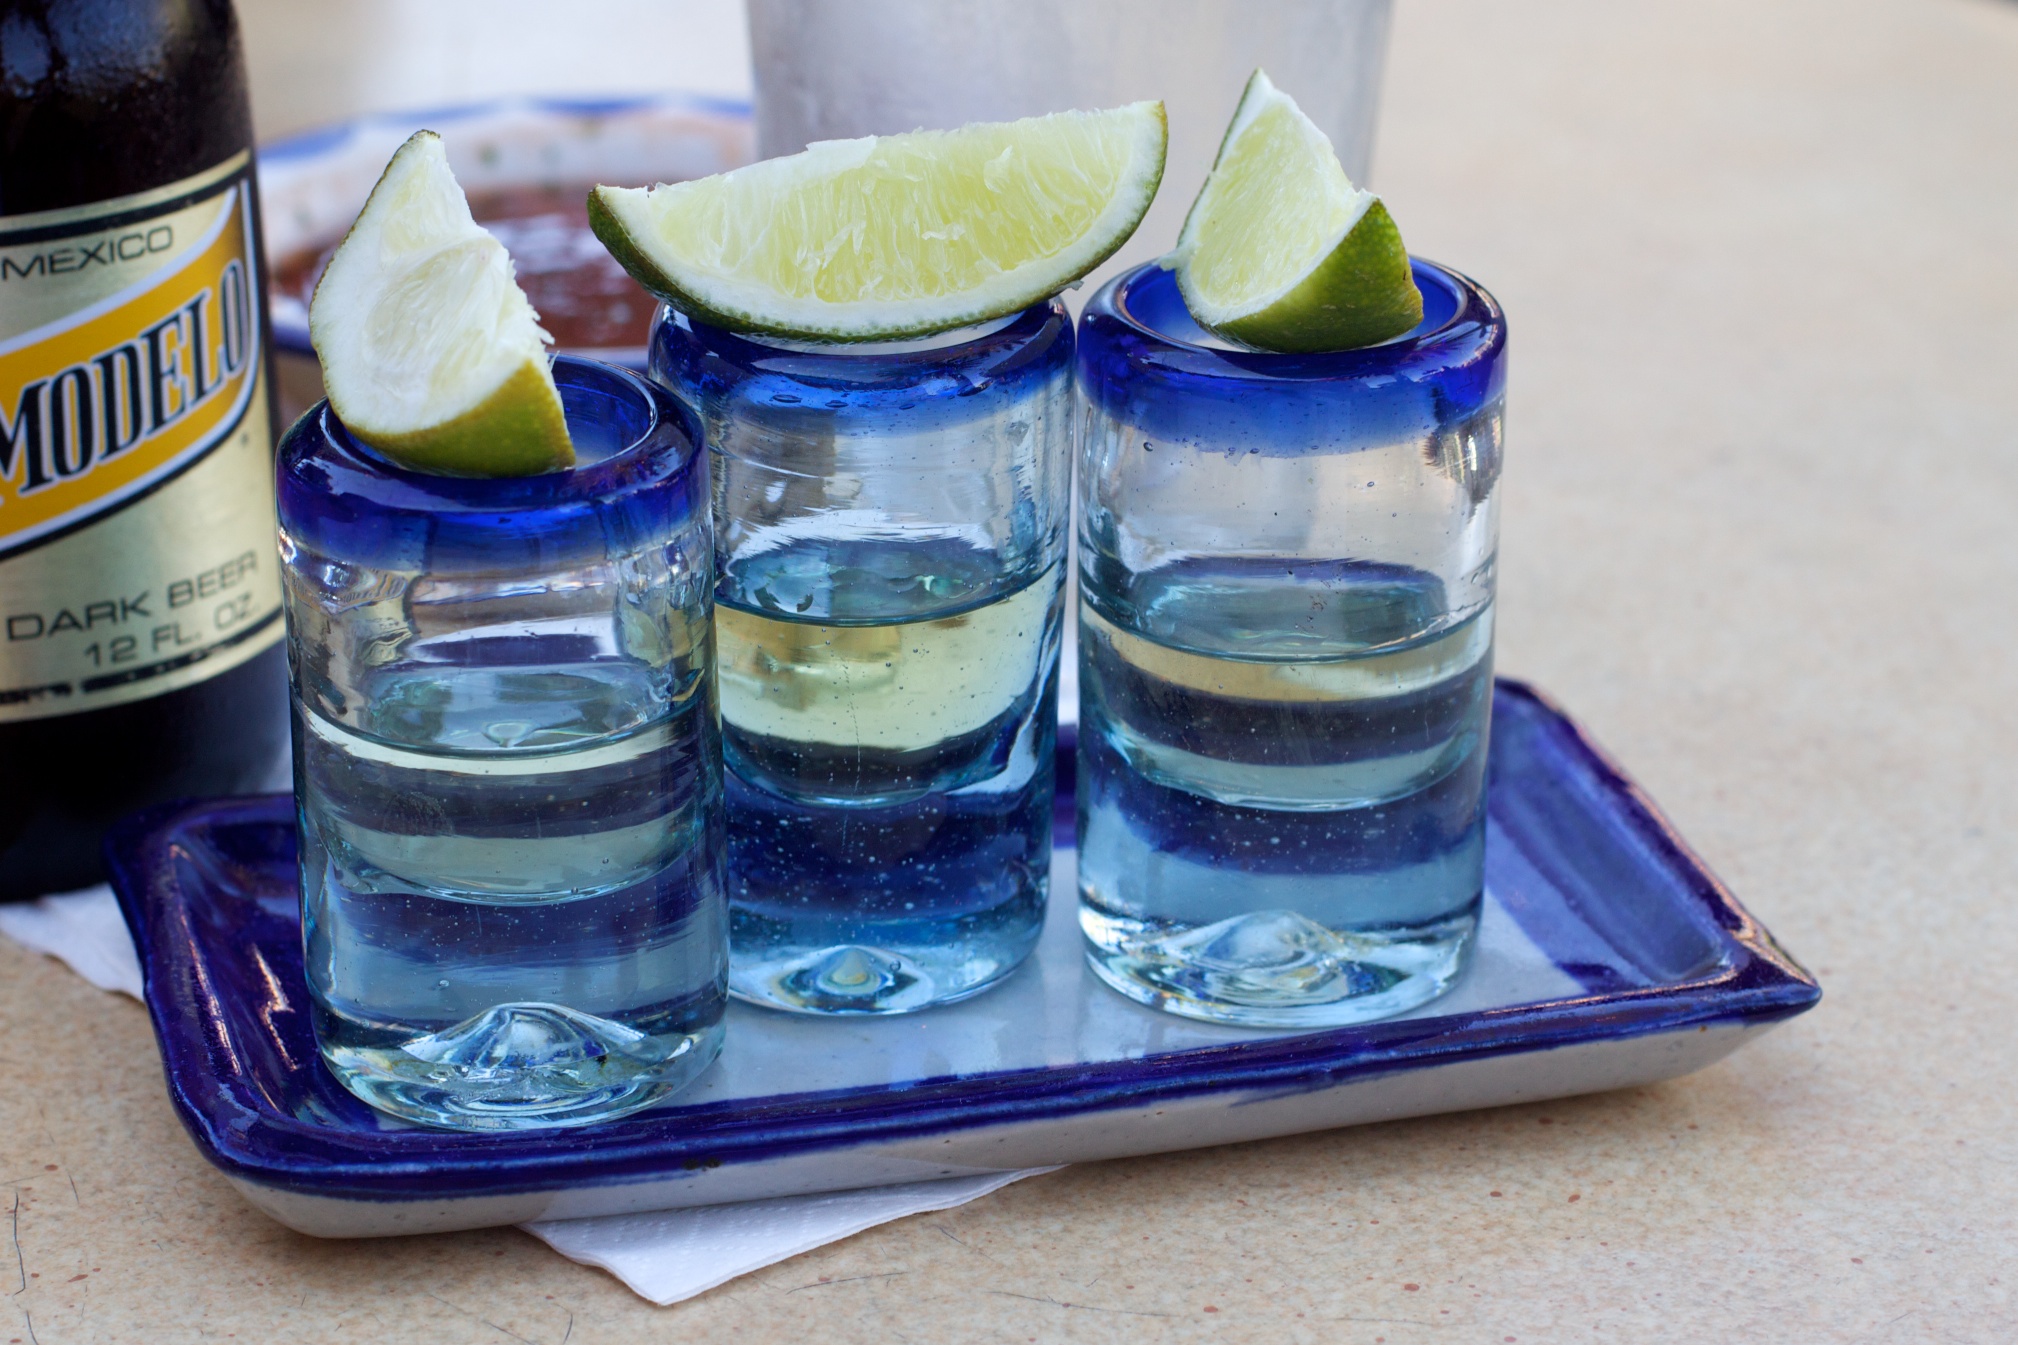
glass, drink, bottle, blue, glass bottle, distilled beverage, drinkware